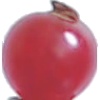
Label: Redcurrant 1